Destination Wedding

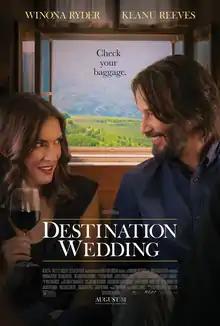
Theatrical release poster

Destination Wedding is a 2018 American romantic comedy-drama film written and directed by Victor Levin. It stars Winona Ryder and Keanu Reeves as two people who meet while attending the same wedding in Paso Robles, California. It was released in the United States on August 31, 2018.